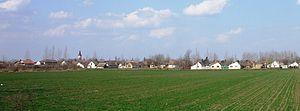
Parage est un village de Serbie située dans la province autonome de Voïvodine. Il fait partie de la municipalité de Bačka Palanka dans le district de Bačka méridionale. Au recensement de 2011, il comptait 921 habitants.